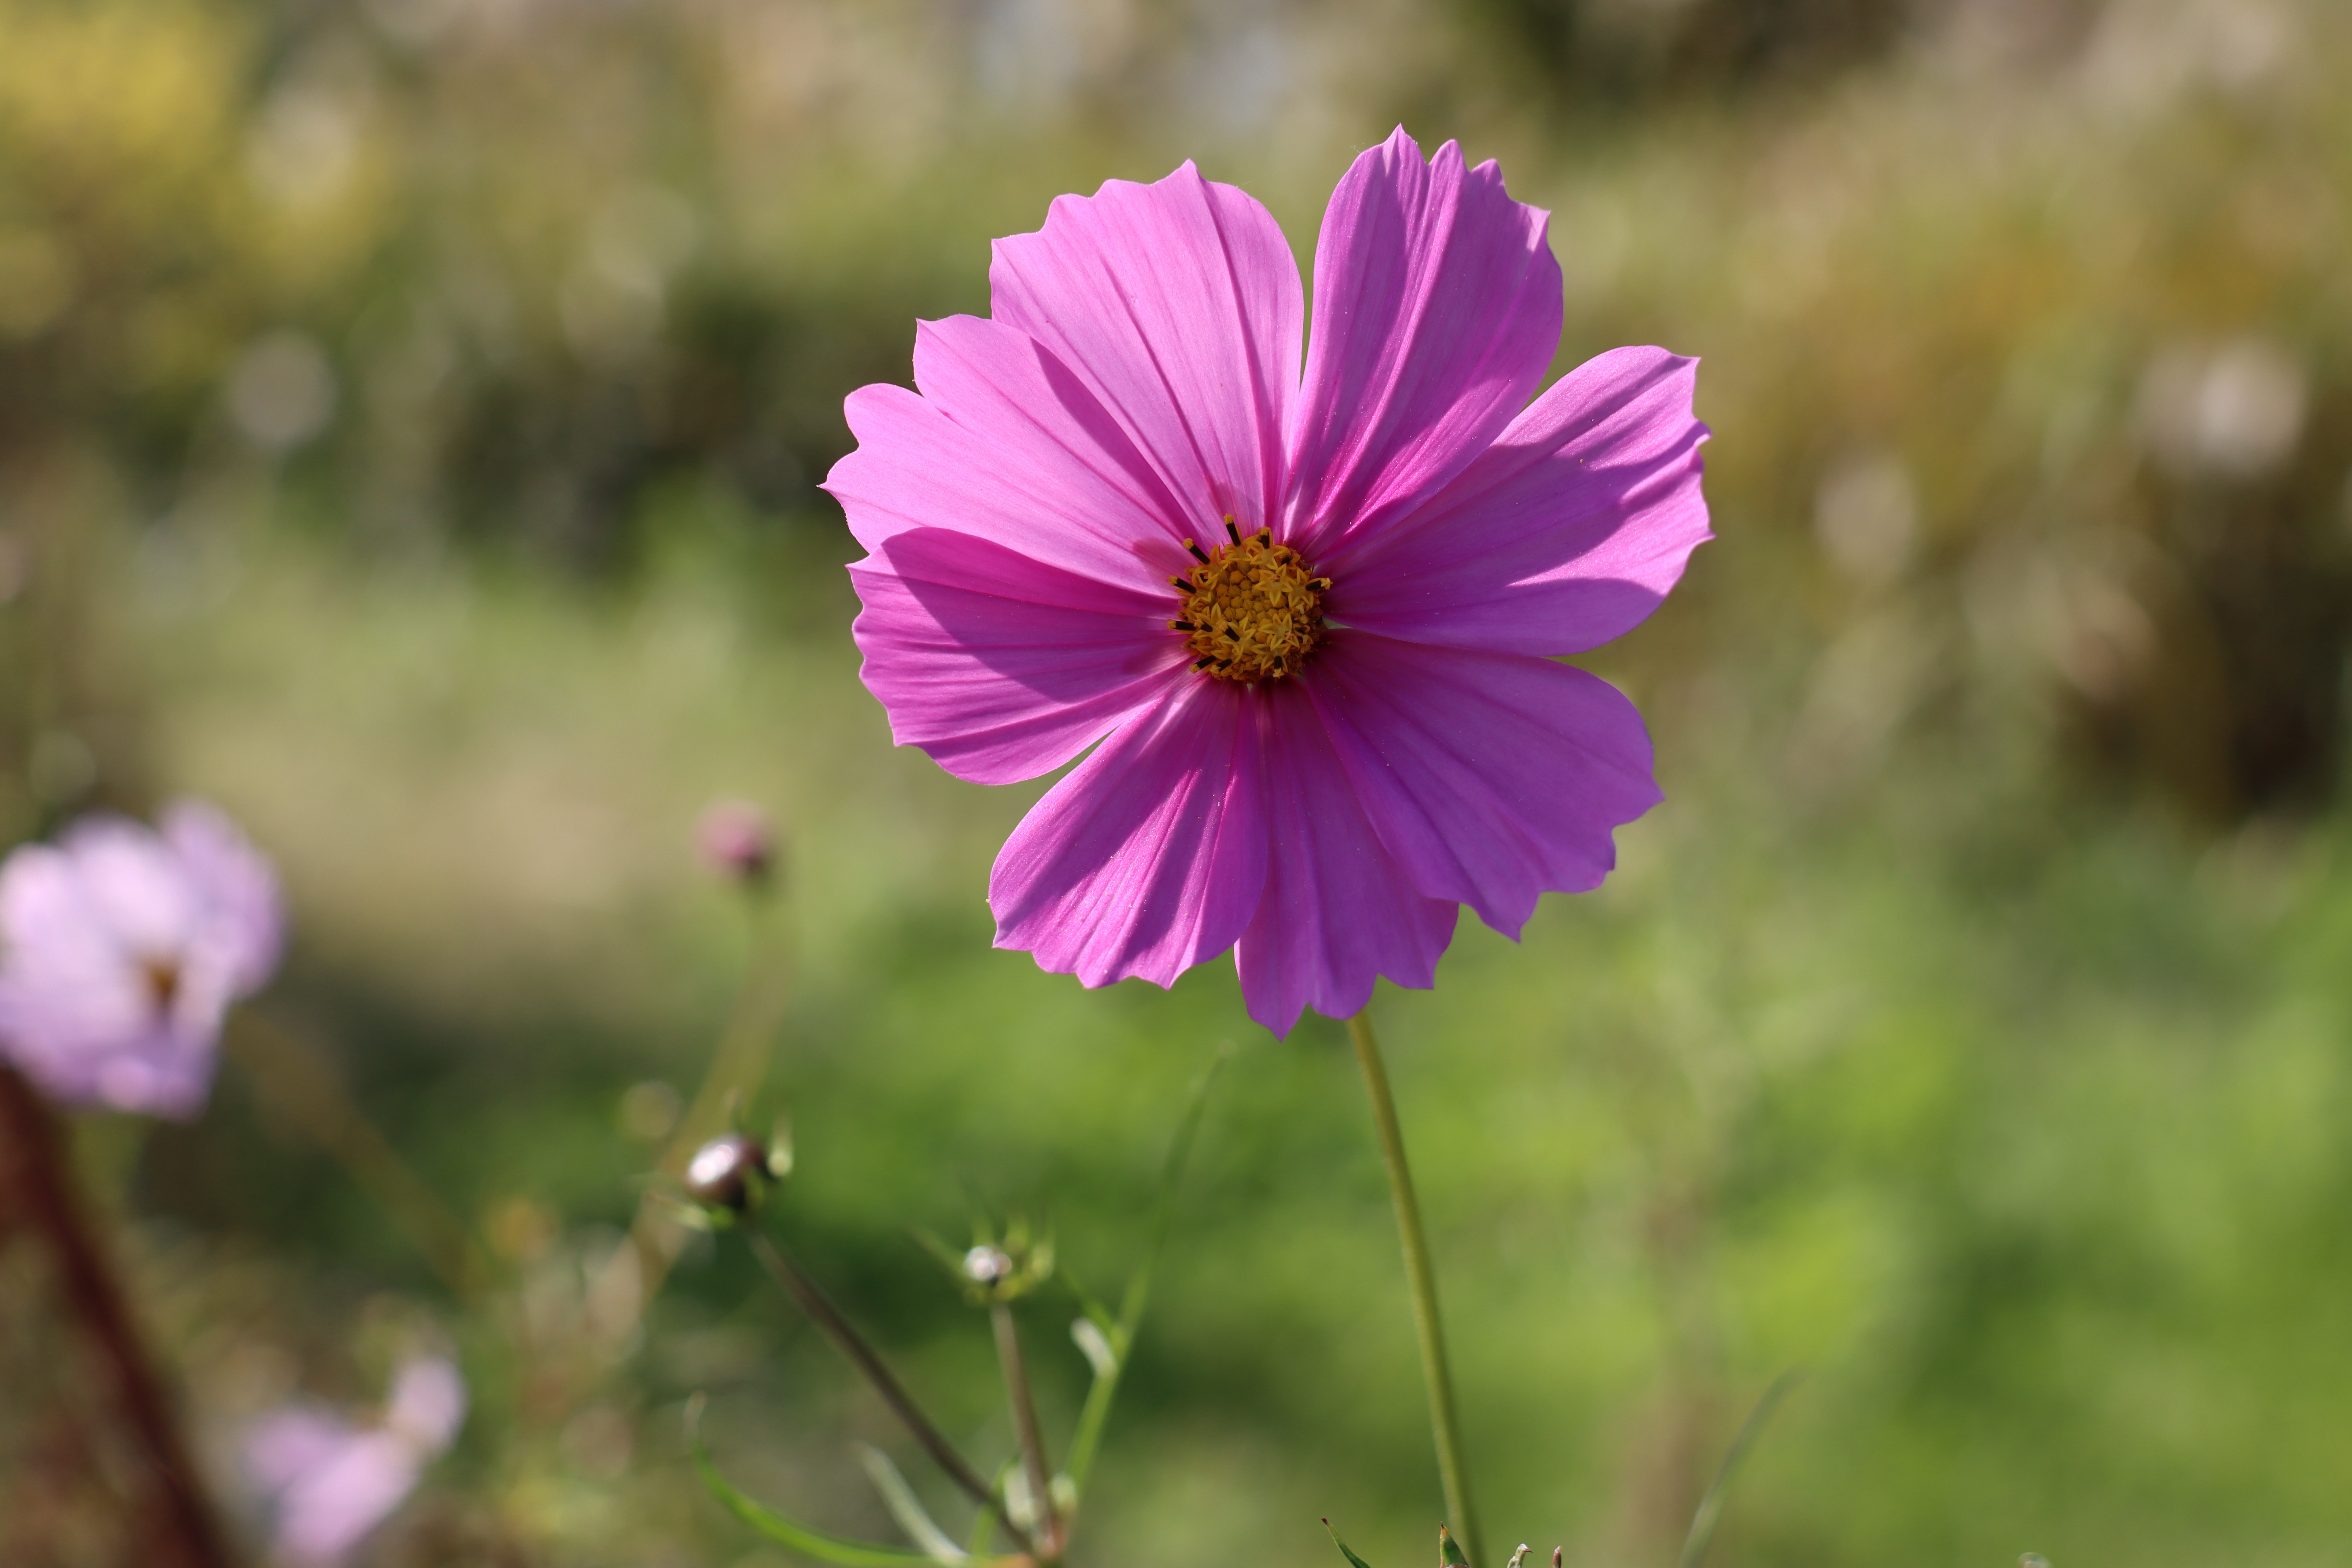
natural, flower, plant, petal, purple, herbaceous plant, grass, magenta, annual plant, flowering plant, close up, cosmos, pollen, daisy family, macro photography, Pedicel, wildflower, plant stem, malvales, wood sorrel family, geraniales